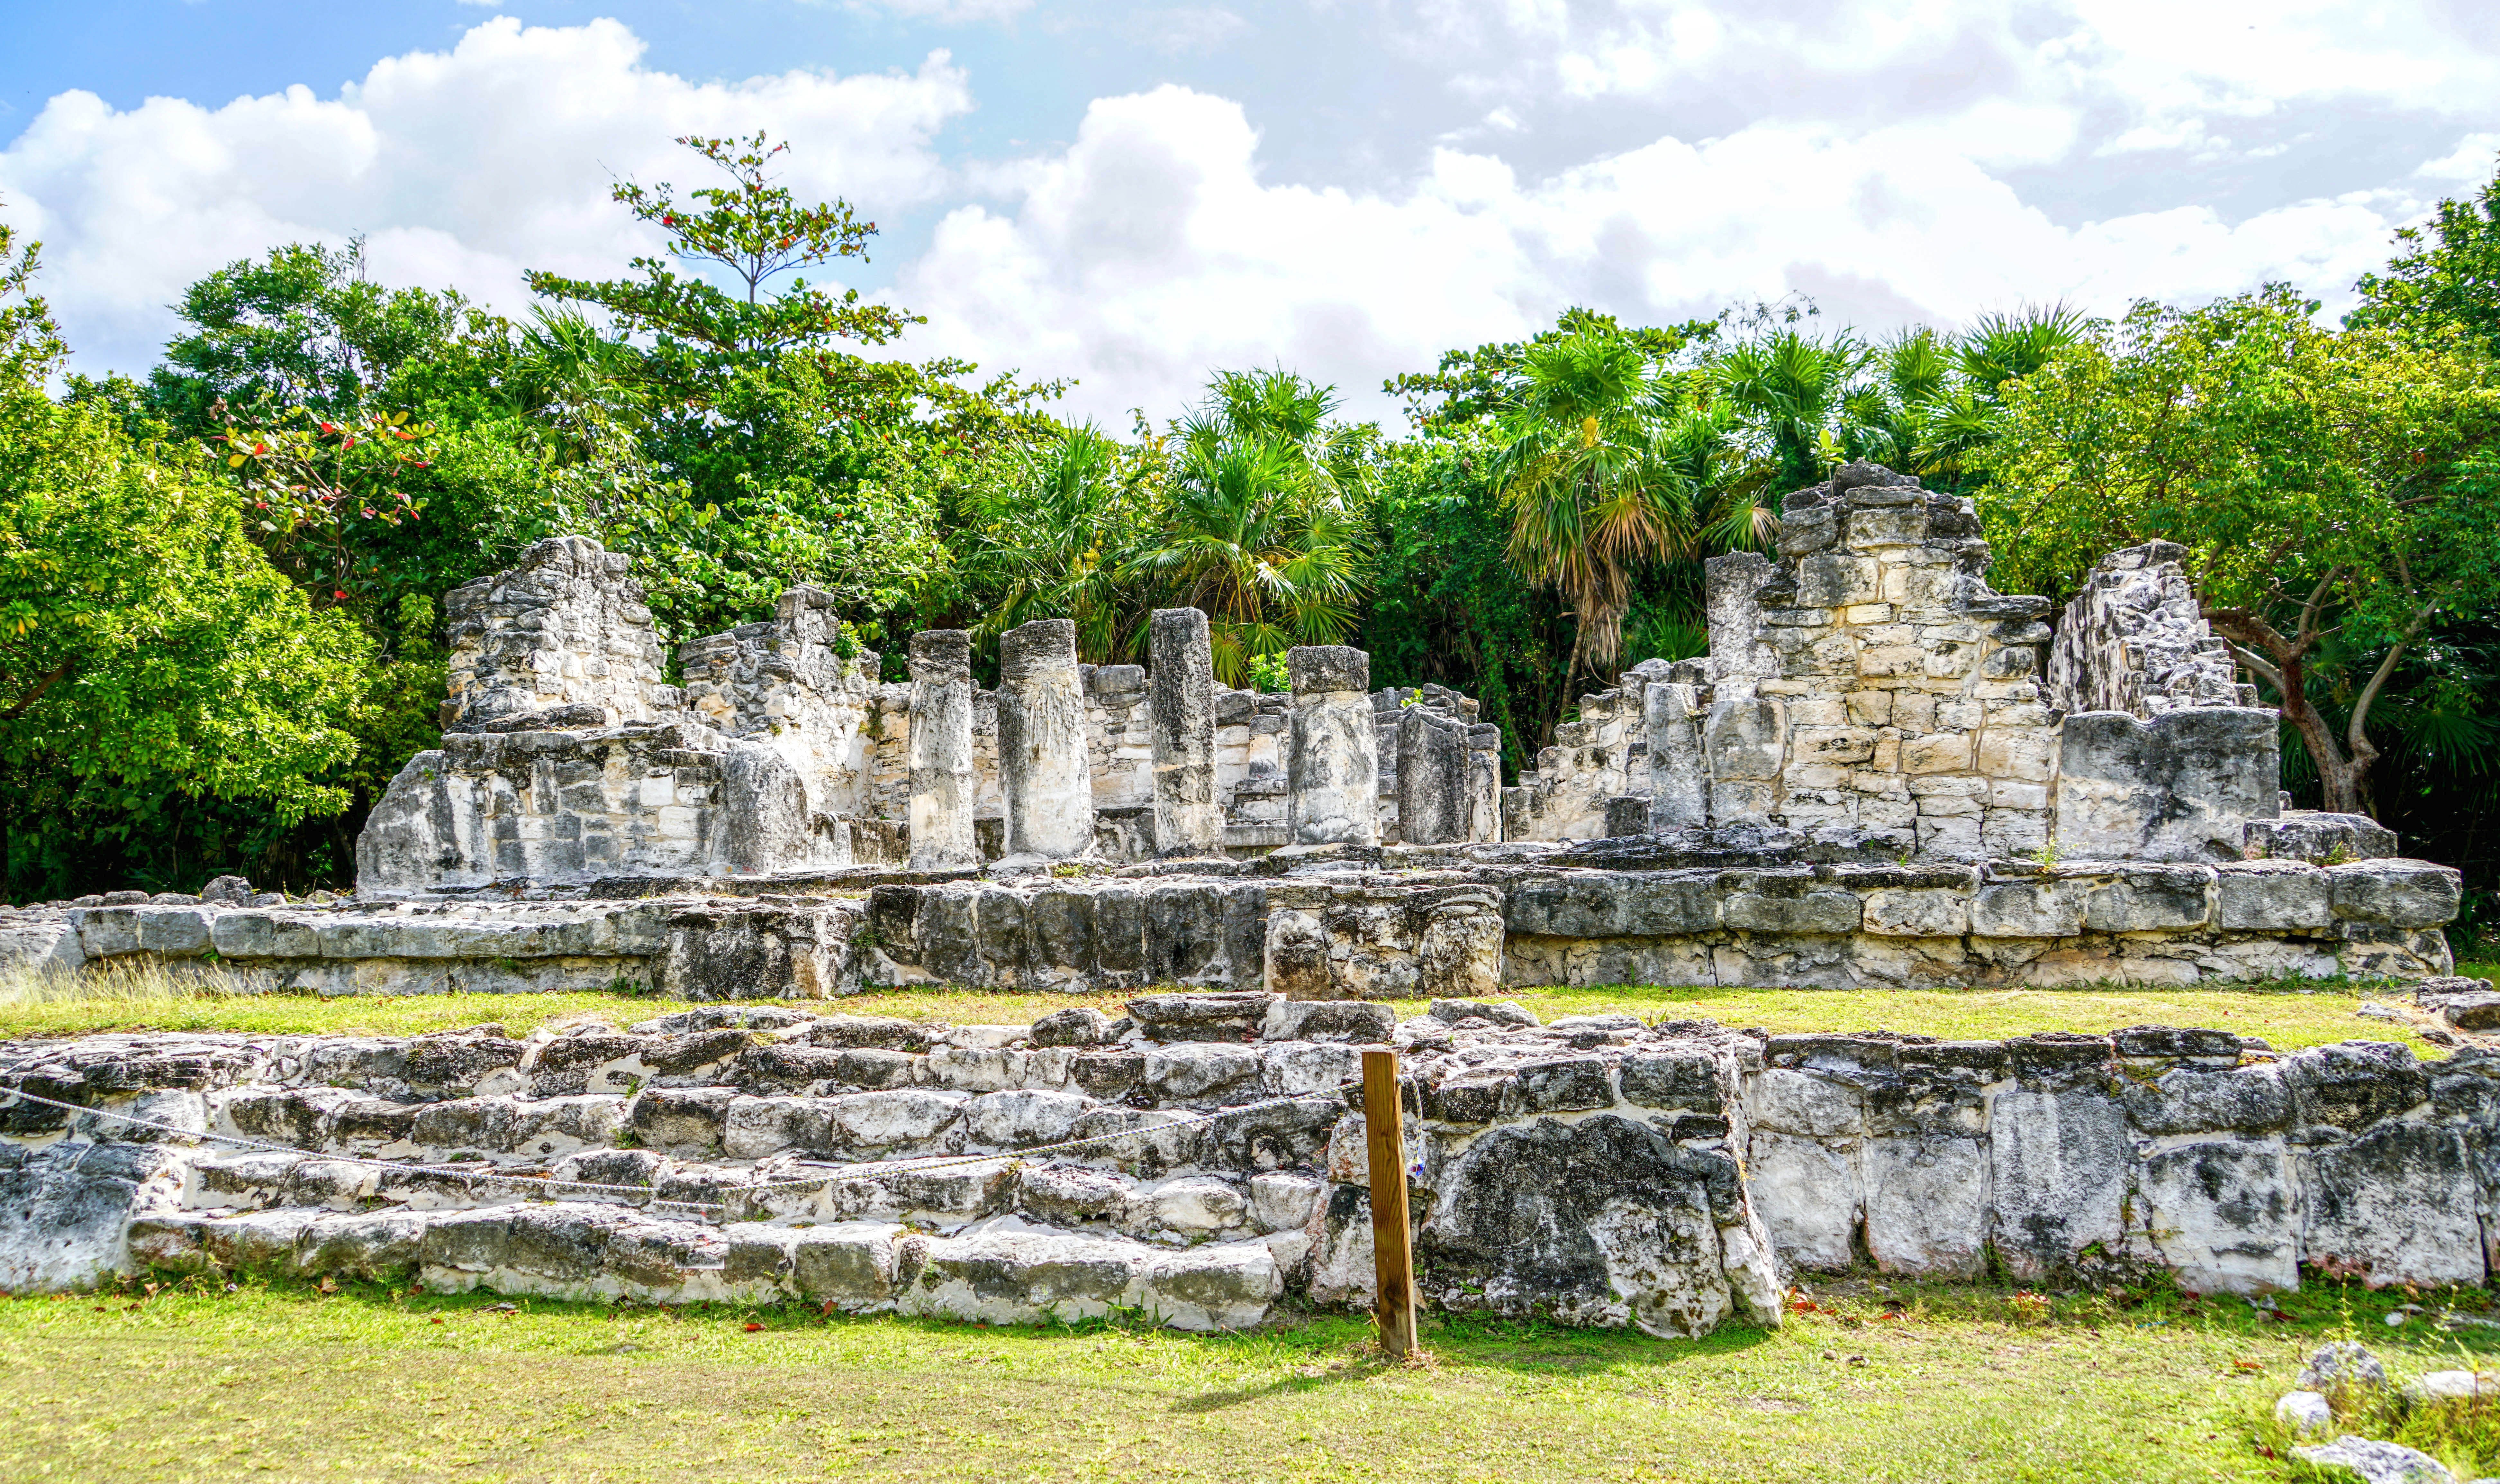
landscape, nature, outdoor, rock, architecture, building, monument, scenic, tropical, ancient, landmark, attraction, place of worship, temple, mexico, ruins, monastery, cancun, wat, archaeological, archaeological site, unesco world heritage site, hindu temple, historic site, ancient history, el ray, maya civilization